Frans Ykens

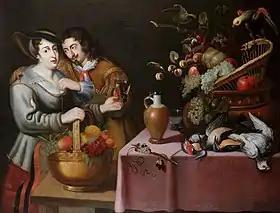
"A gentleman courting a maid"

Frans Ykens (1601, Antwerp – 1693, Brussels) was a Flemish still life painter active in Antwerp and Brussels in the 17th century. He is mainly known for his flower pieces and fruit still lifes and also painted banquet pieces, pronkstillevens, garland paintings and larger game pieces.